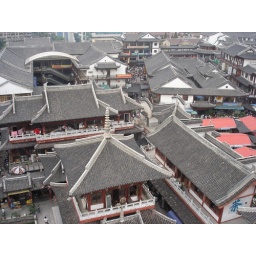
Black, black tiles and white white walls in Wuxi ( formerly known as Wu-shi )